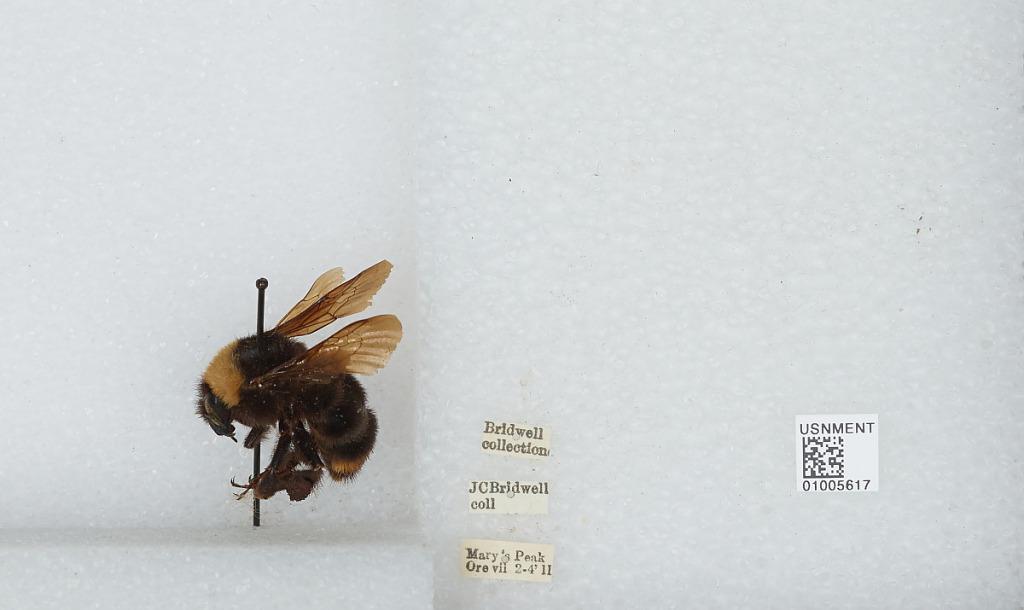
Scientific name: Bombus (Fervidobombus) californicus Smith
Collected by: J. Bridwell
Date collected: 1911-7-2
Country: United States
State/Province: Oregon
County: Benton
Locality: Mary's Peak
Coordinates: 44.5044, -123.552